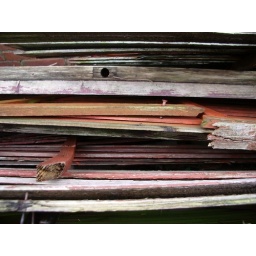
I found this by leaning over next doors fence - I just saw it and liked the colours!